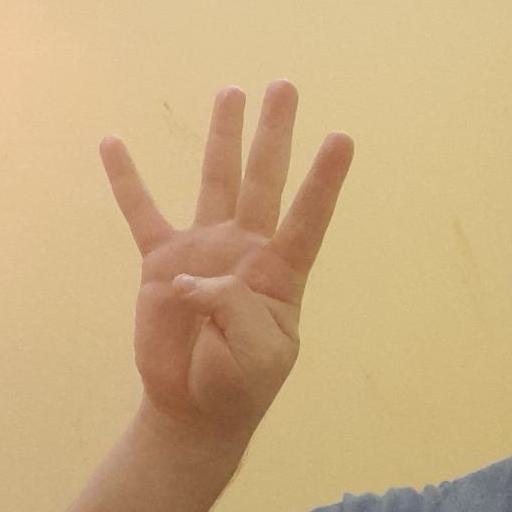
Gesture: four